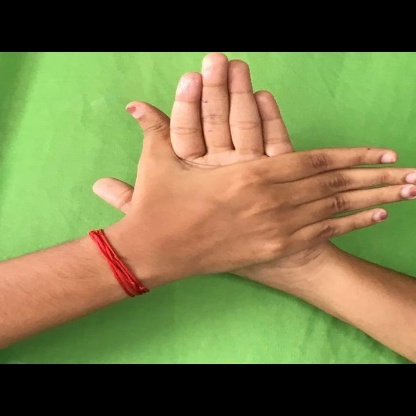
Mudra: Chakra